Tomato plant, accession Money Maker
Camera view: bottom (45 deg); turntable rotation: 210 degrees
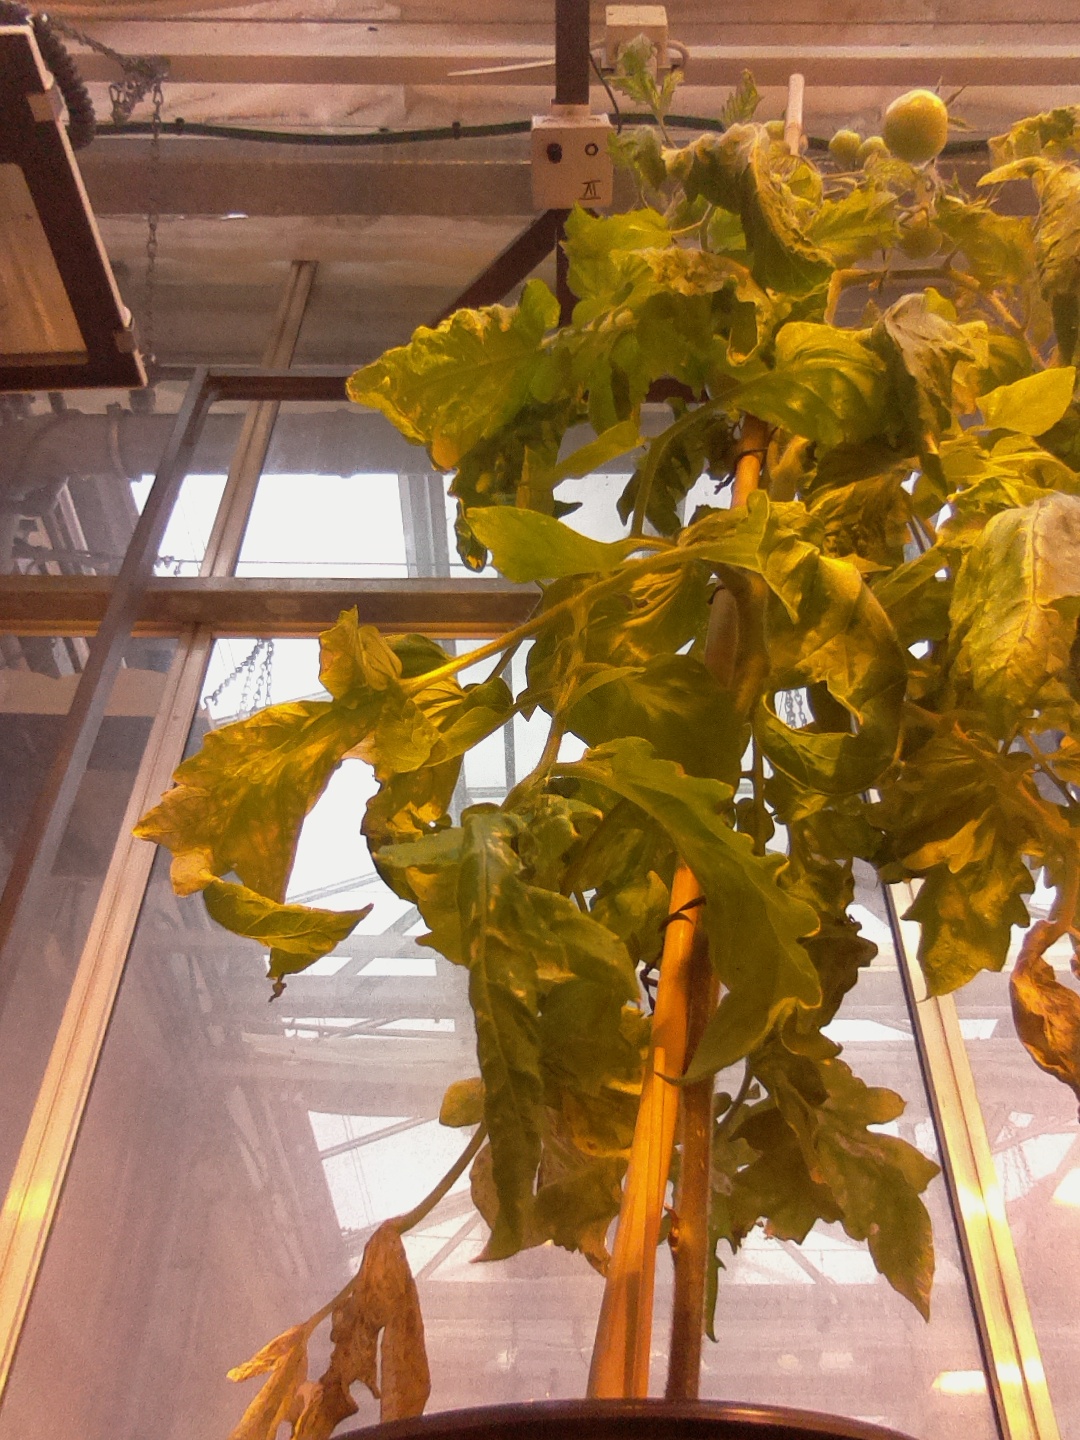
BBCH growth stage 79: 90% -100% of final fruit size